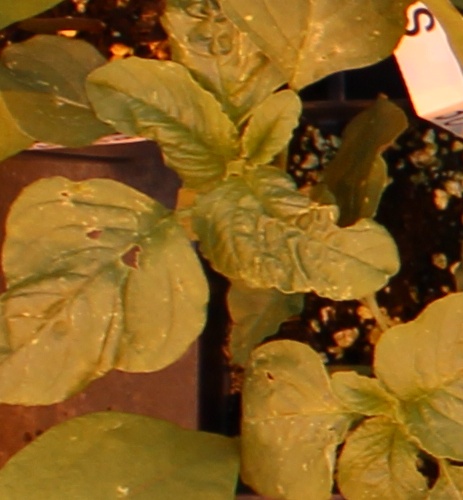
Label: Redroot Pigweed